Siconulf of Salerno

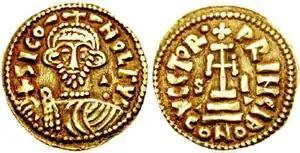
Siconulf's effigy on a "solidus" minted during his rule in Salerno

Siconulf (also "Siconolf", "Sikenolf", "Siconolfo", or "Siconulfus") was the first prince of Salerno, the brother of Sicard, prince of Benevento (832–839), who was assassinated by Radelchis. In response to Sicard's murder, the people of Salerno proclaimed Siconulf prince in opposition to Radelchis. At the time Radelchis was holding Siconulf prisoner in Taranto. A group of people from the cities of Salerno and Amalfi went there in disguise as Amalfian merchants and rescued Siconulf from prison, bringing him to Salerno.